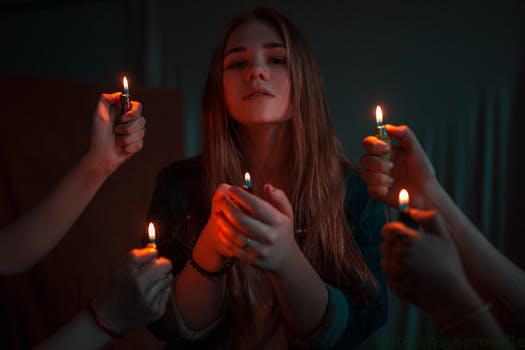
Label: Watermark